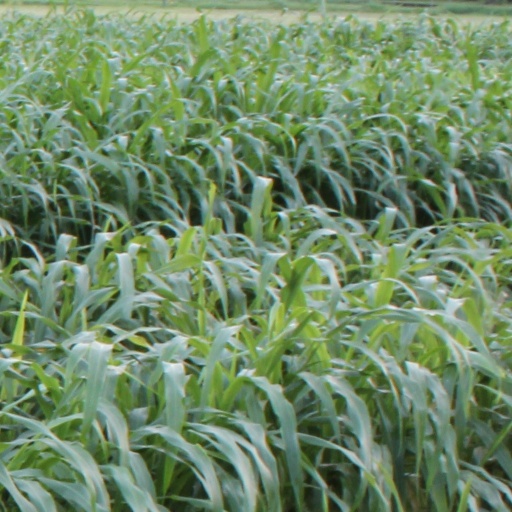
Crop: sorghum